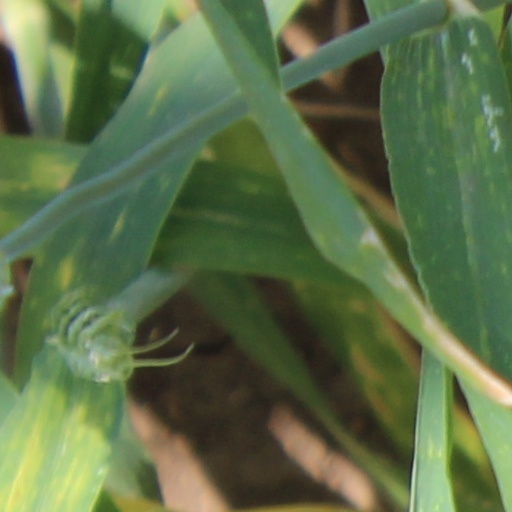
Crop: wheat